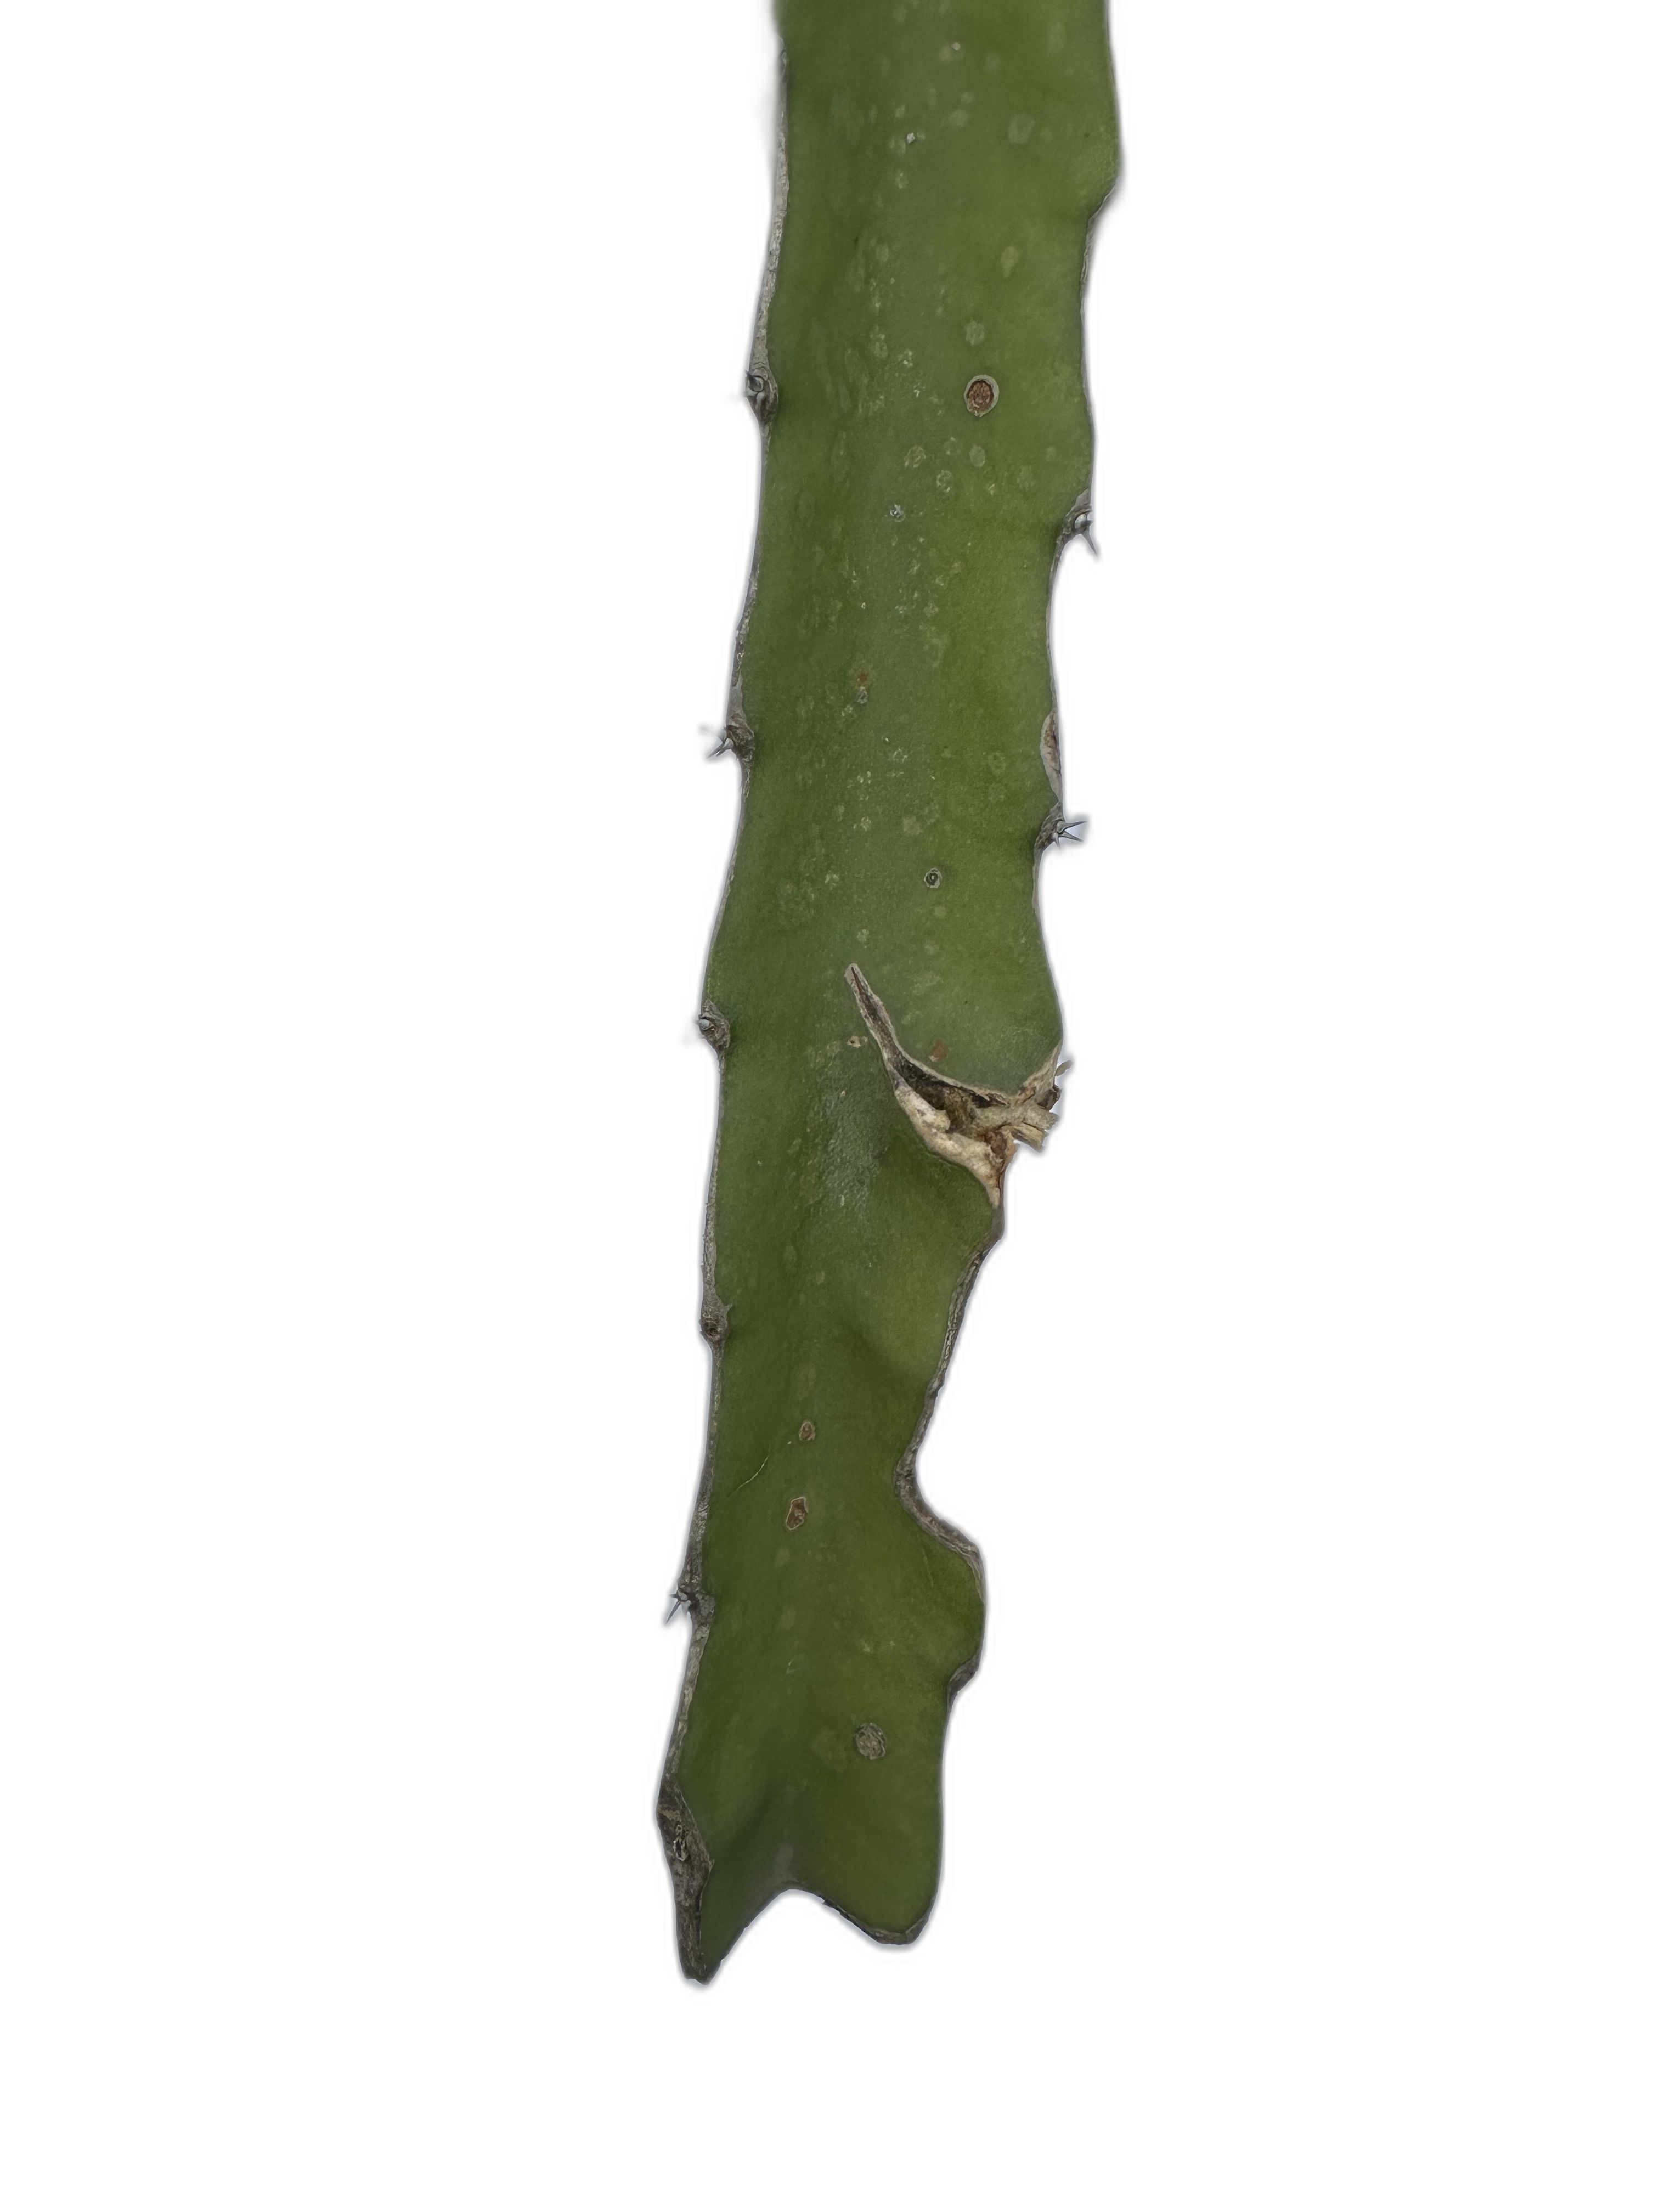
Label: Bad leaf